Puente San Miguel

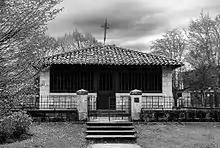

Puente San Miguel (Spain) (formerly known as Bárcena la Puente), is the capital of the municipality of Reocín in Cantabria, Spain, and its most important population center.